Kolyu Ficheto

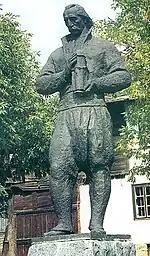
Kolyo Ficheto monument in Dryanovo (Bulgaria)

Nikola Fichev (1800 in Direnova, Ottoman Empire – 1881 in Veliko Tarnovo, Principality of Bulgaria), commonly known as Kolyo Ficheto or with his Turkish honorific Usta (Master) Kolyo Ficheto, was a Bulgarian National Revival architect, builder and sculptor born in Dryanovo (then called Direnova) in 1800.